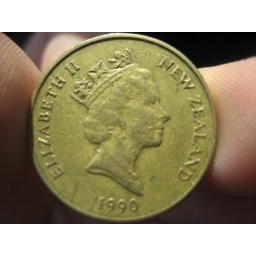
This was in my change drawer in my car when I got in it. Must be from 2004.